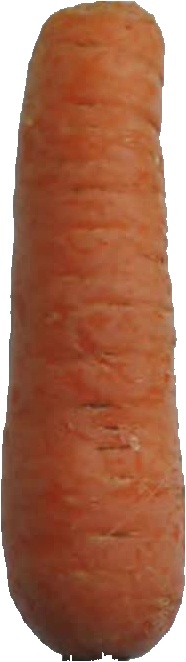
Label: carrot_1